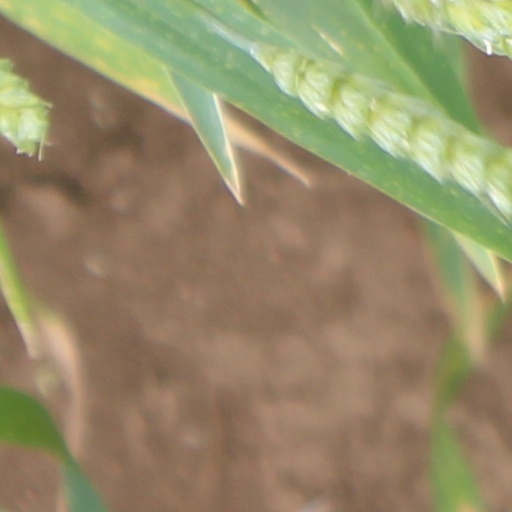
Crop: wheat